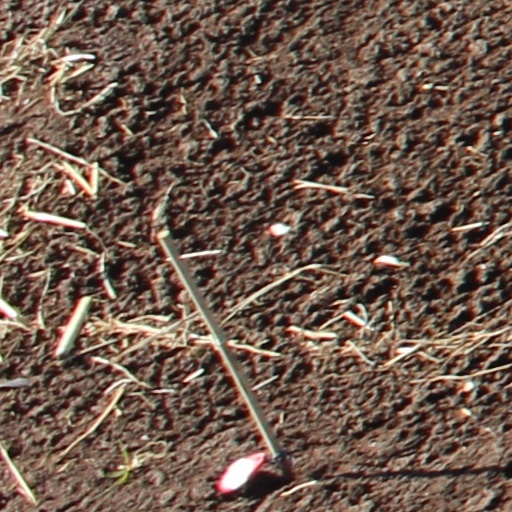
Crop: wheat